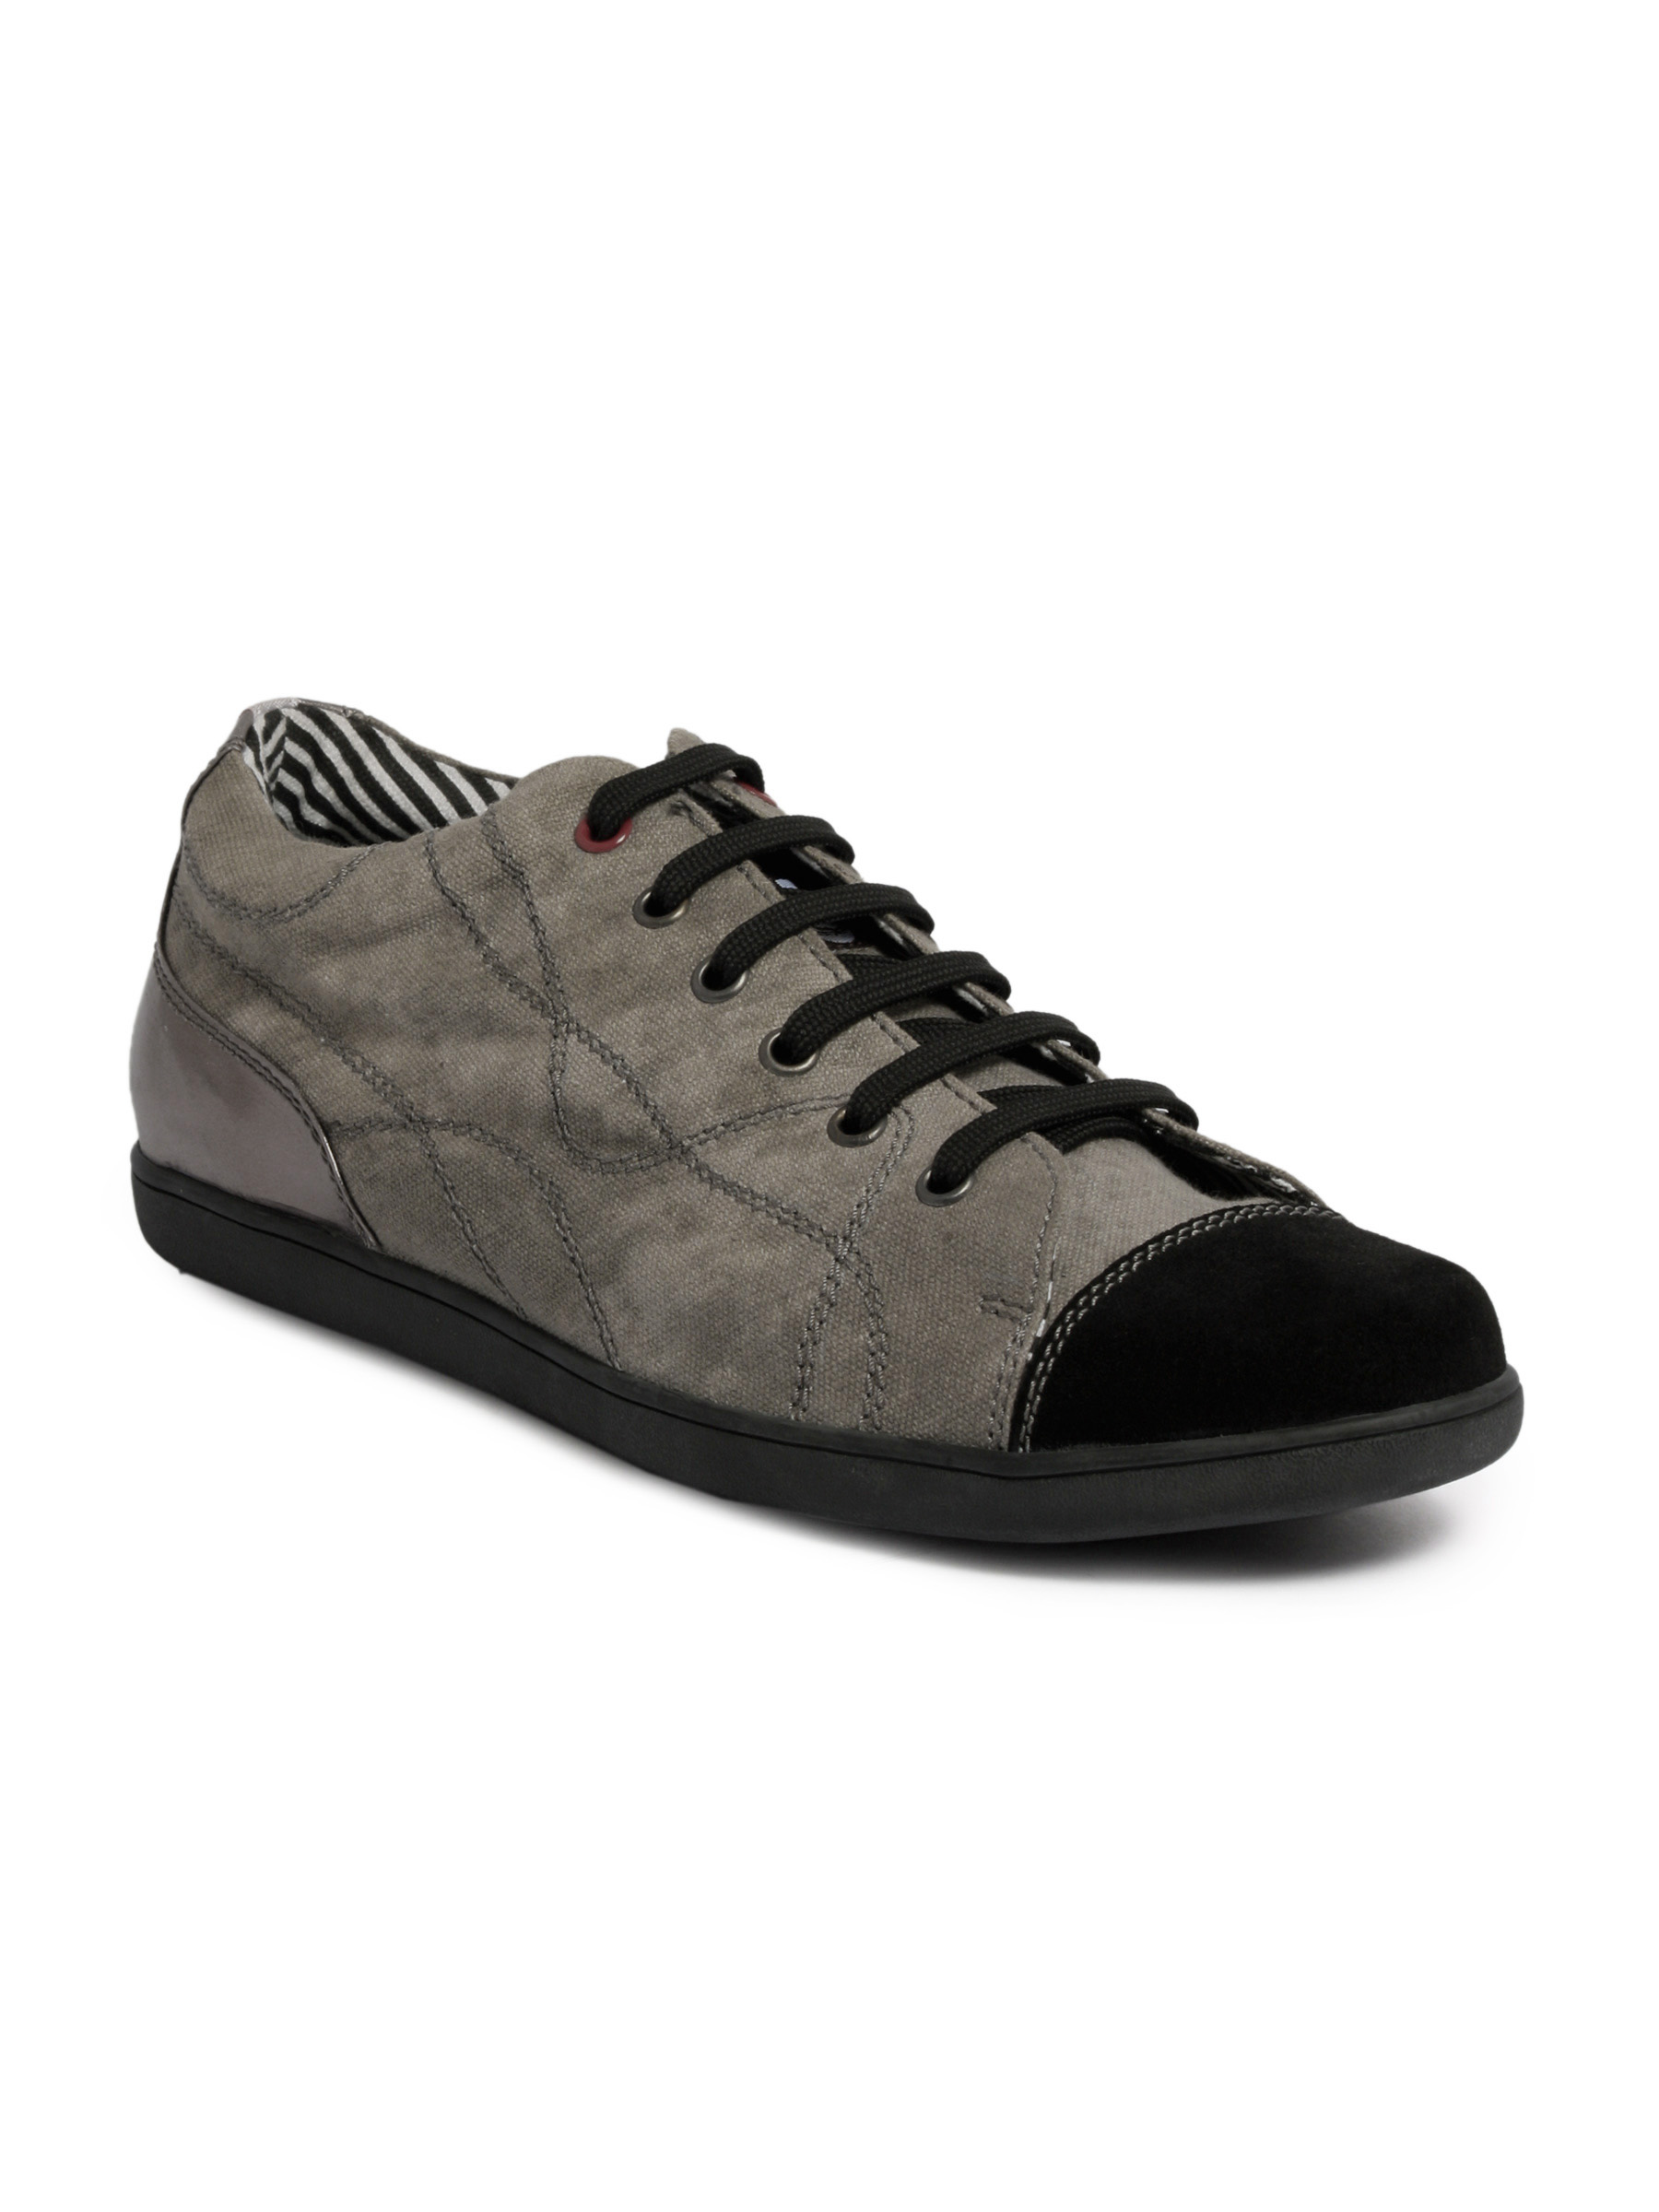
Flying Machine Men Casual Grey Casual Shoes
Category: Footwear / Shoes / Casual Shoes
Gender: Men
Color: Grey
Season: Fall 2011
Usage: Casual